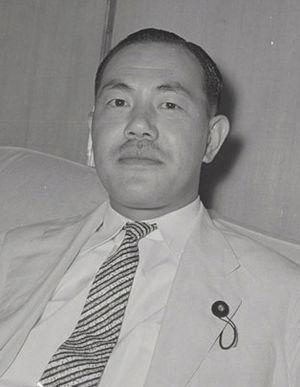
Kakuei Tanaka est un homme d'État japonais, né le 4 mai 1918 dans le village de Futada, dans le bourg de Nishiyama, dans la préfecture de Niigata, et mort le 6 décembre 1993 à Tokyo. Il fut le 40ᵉ Premier ministre du Japon, du 7 juillet 1972 au 9 décembre 1974.